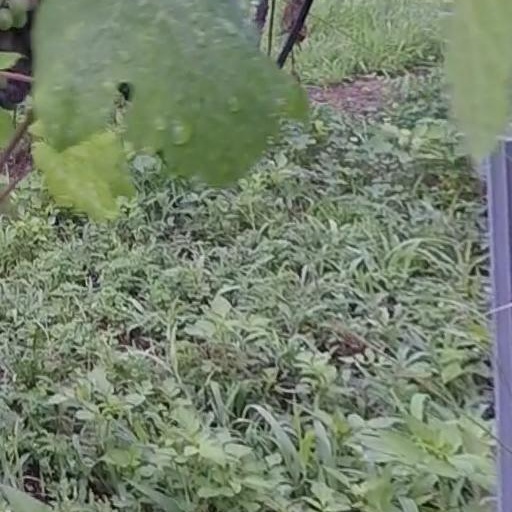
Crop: grape